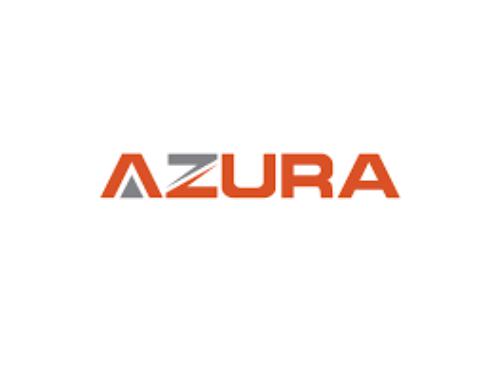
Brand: Azura
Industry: Others